Touring car racing

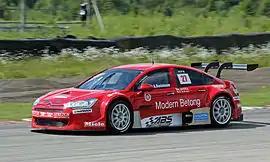
Alx Danielsson driving a Citroën in the STCC – Racing Elite League

The British Touring Car Championship (BTCC) currently competes at nine circuits in the UK with cars built to Next Generation Touring Car specification, with ballast being used to equalise performance. From 2011, cars that ran to the BTCC's own Next Generation Touring Car specification were eligible to compete in a phased move away from Super 2000 regulations. Cars are 2.0-litre saloons, station wagons and hatchbacks with over and can be front or rear-wheel drive. During the 2016 season manufacturer team entries came from BMW, Subaru, MG, and Honda. Since BTCC budgets have been kept relatively low, there is a strong independent and privateer presence in the championship. Manufacturers represented by privateers include Vauxhall, Ford, Toyota, Volkswagen, Chevrolet, and Audi.